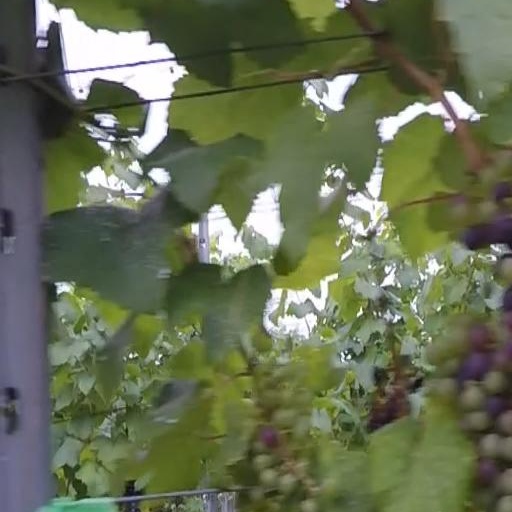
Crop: grape